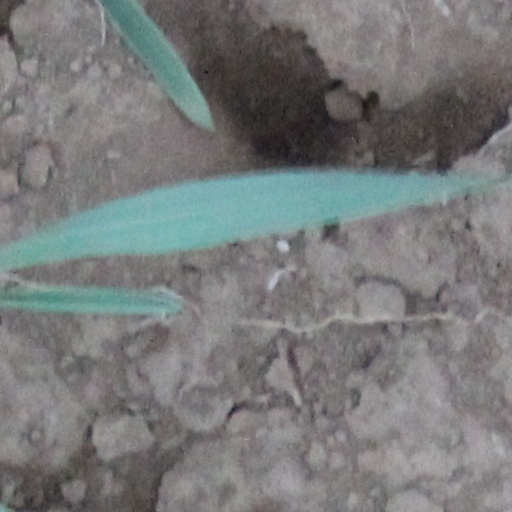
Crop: wheat